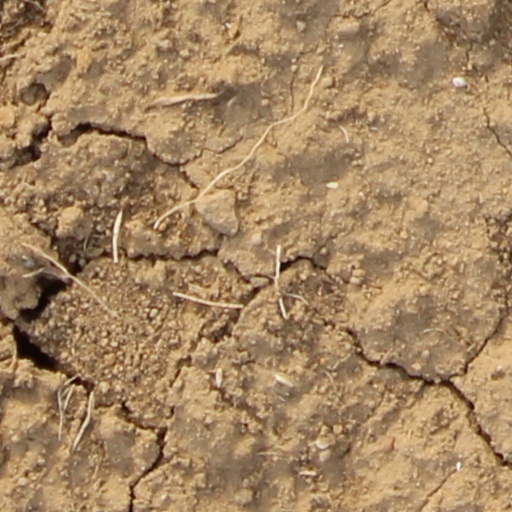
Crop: wheat